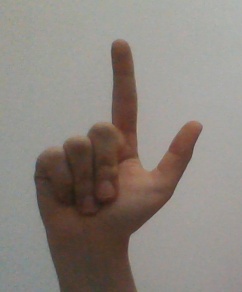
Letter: laam